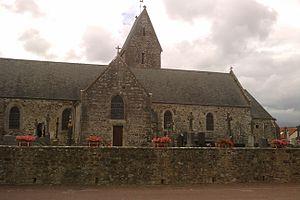
Photo de l'église de Bolleville
Bolleville est une ancienne commune française, située dans le département de la Manche en région Normandie, devenue le 1ᵉʳ janvier 2016 une commune déléguée au sein de la commune nouvelle de La Haye.